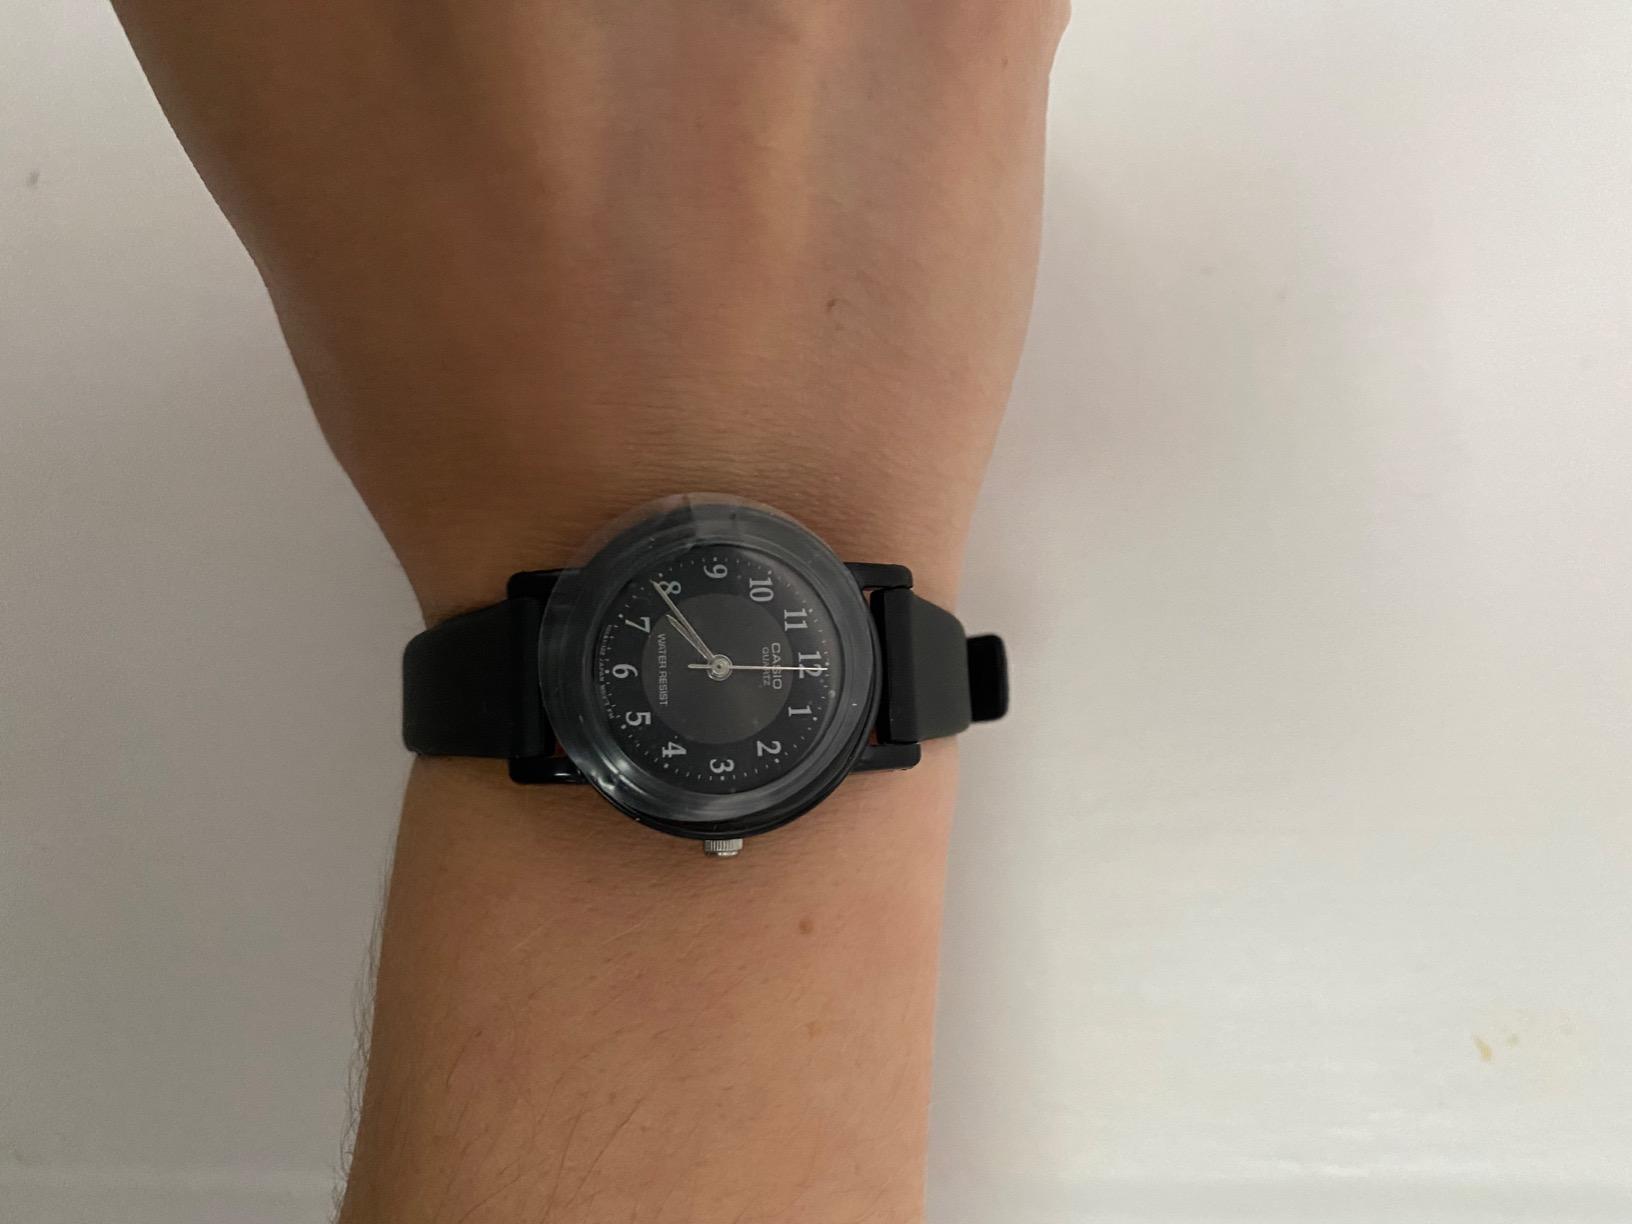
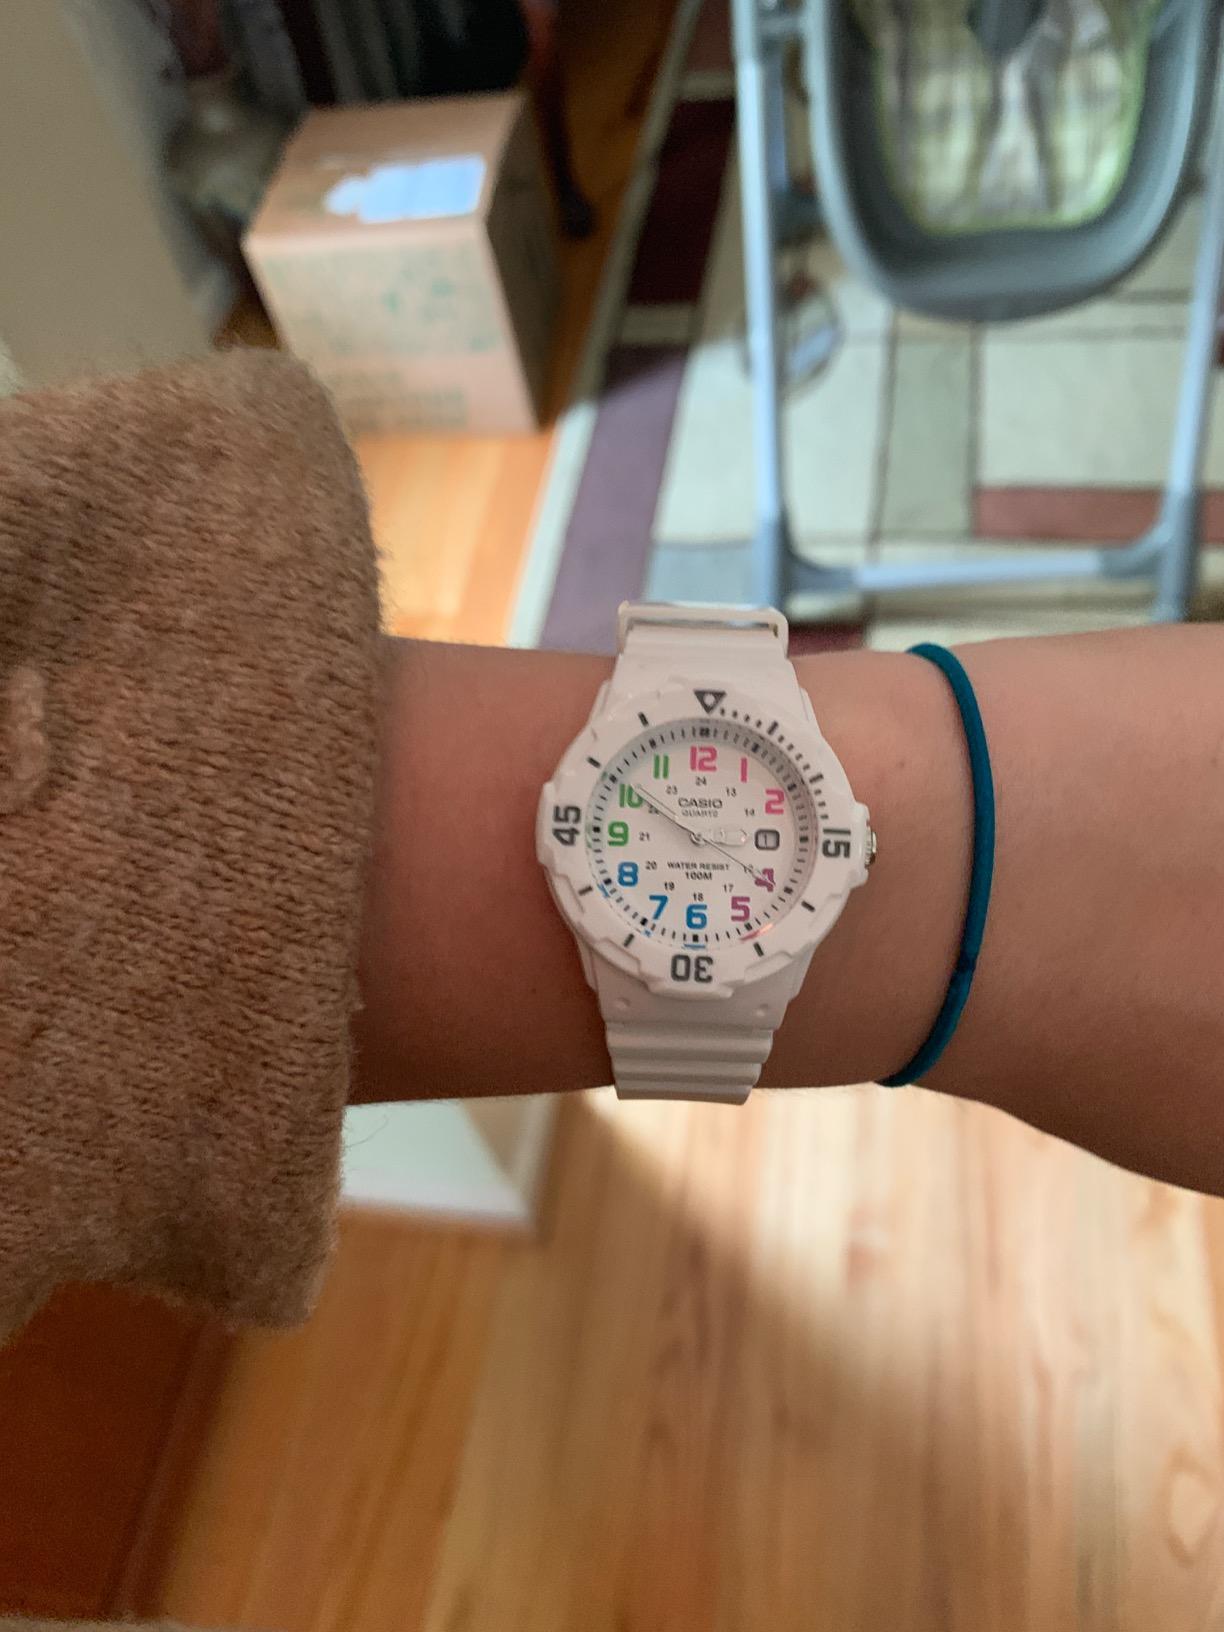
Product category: accessories_watch
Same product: no